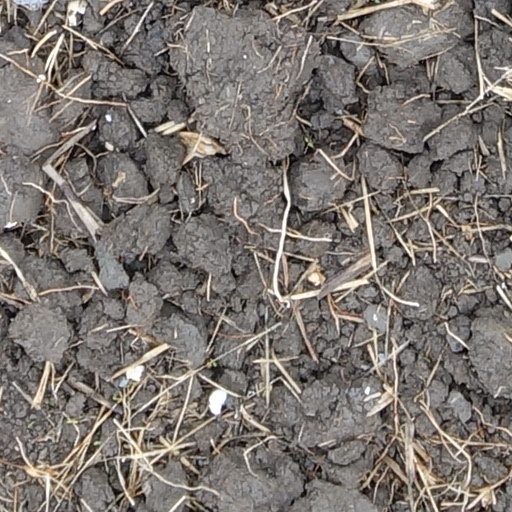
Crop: wheat